Eureka Flag

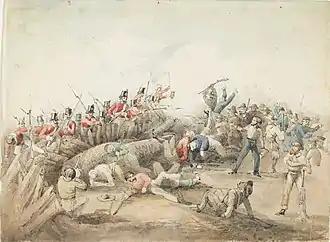
"Eureka Stockade Riot" by J. B. Henderson (1854)

The rebels, under their commander-in-chief Peter Lalor, who had left Ireland for the gold fields of Australia, were led down the road from Bakery Hill to the ill-fated Eureka Stockade. It was a crude "higgledy piggledy" battlement erected between 30 November and 2 December that consisted of diagonal spikes and overturned horse carts. In the ensuing battle that left at least 22 rebels and seven soldiers dead, the stockade was besieged and captured by the advancing government forces. They briefly wavered, with the 40th Regiment (2nd Somersetshire) having to be rallied amid a short, sharp exchange of ranged fire lasting around 15 minutes at dawn on Sunday, 3 December. The Victorian police contingent led the way over the top as the forlorn hope in a bayonet charge.